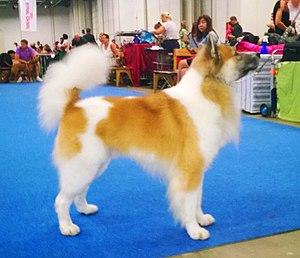
Le spitz ou chien de type spitz est un type de chien caractérisé par sa fourrure longue et épaisse, des oreilles triangulaires dressées et une queue enroulée ou incurvée en forme de faucille.